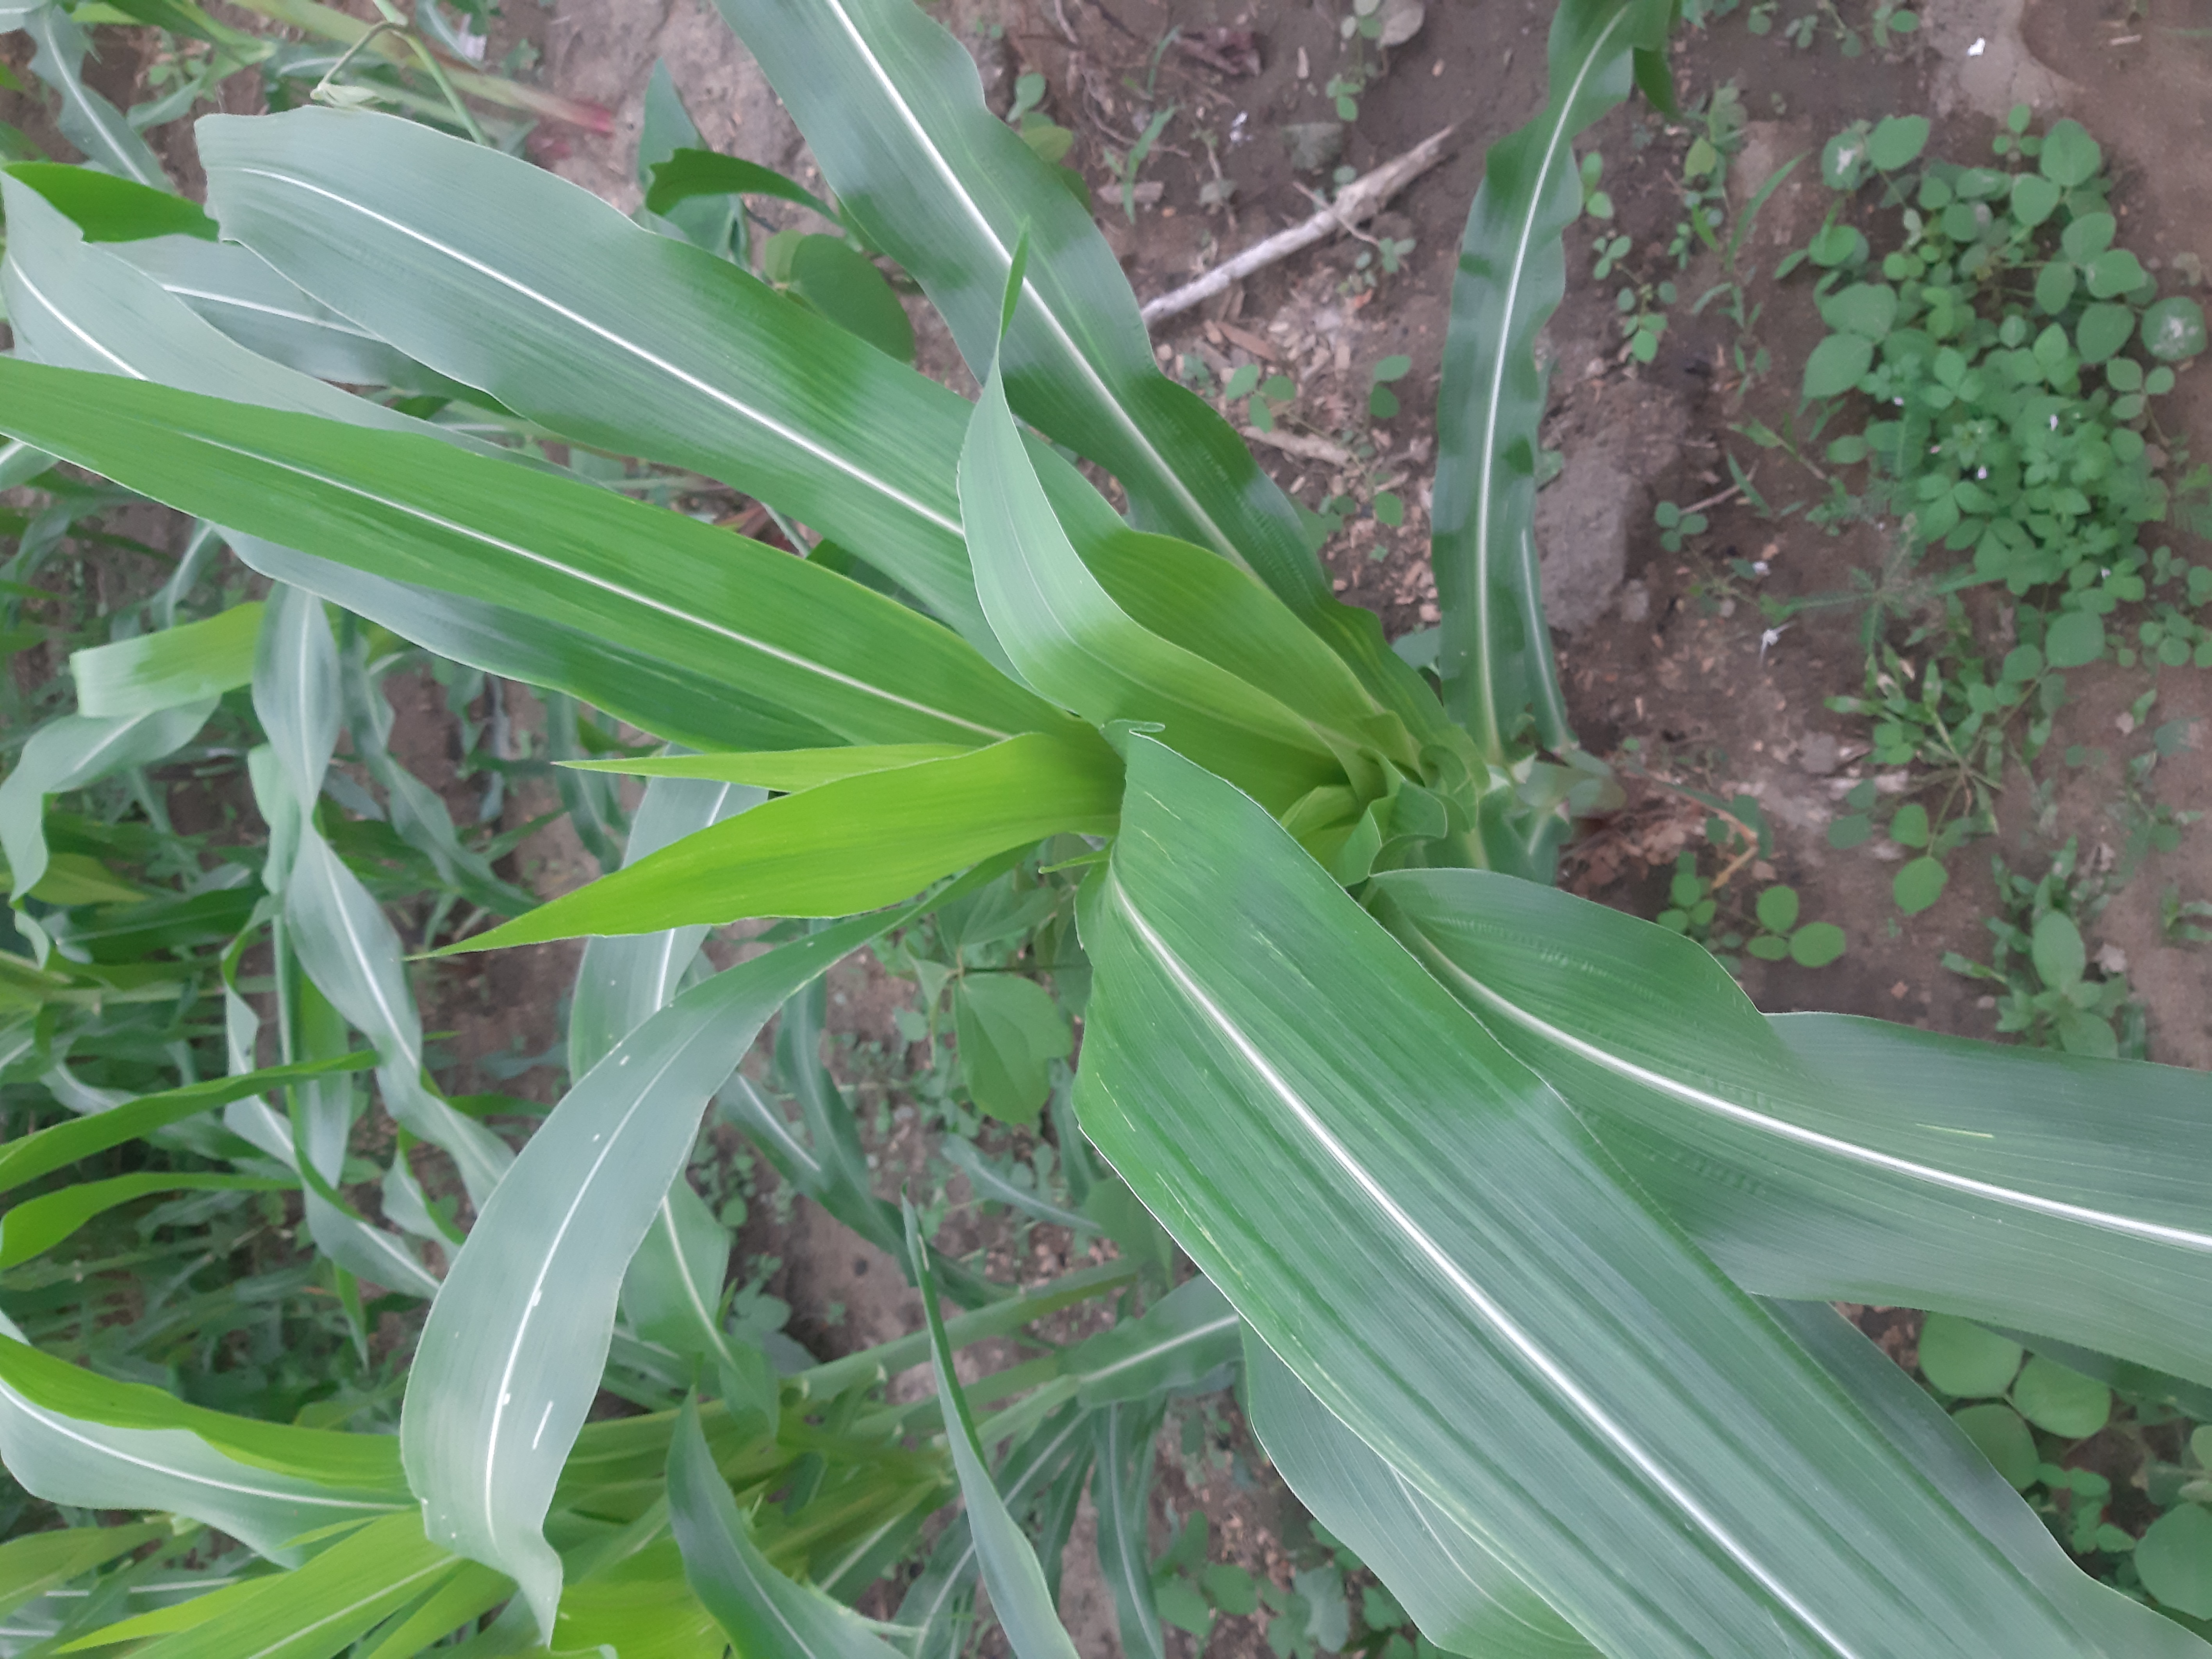
Label: healthy